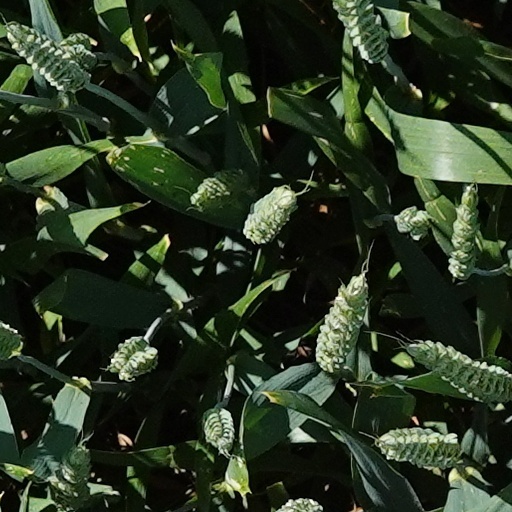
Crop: wheat